Harshvardhan Rane

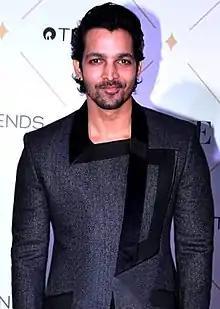
Rane in 2017

Harshavardhan Rane (born 16 December 1983) is an Indian actor, who primarily works in Hindi and Telugu films. Rane made his screen debut with the Telugu film "Thakita Thakita" (2010), and made his hindi film debut with "Sanam Teri Kasam" (2016), for which he received the Stardust Award for Superstar of Tomorrow – Male nomination.